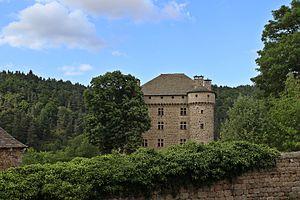
Façade sud du château du fort, sur la commune de Chambon-le-Château, en Lozère (France).
Notes
Le château du Fort est un château situé sur la commune de Chambon-le-Château, dans le département de la Lozère, en France.
Chambon-le-Château est une ancienne commune française, située dans le département de la Lozère en région Occitanie. Ses habitants sont appelés les Chambonnais.